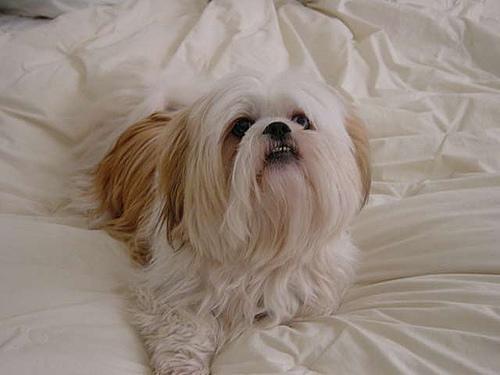
Lhasa